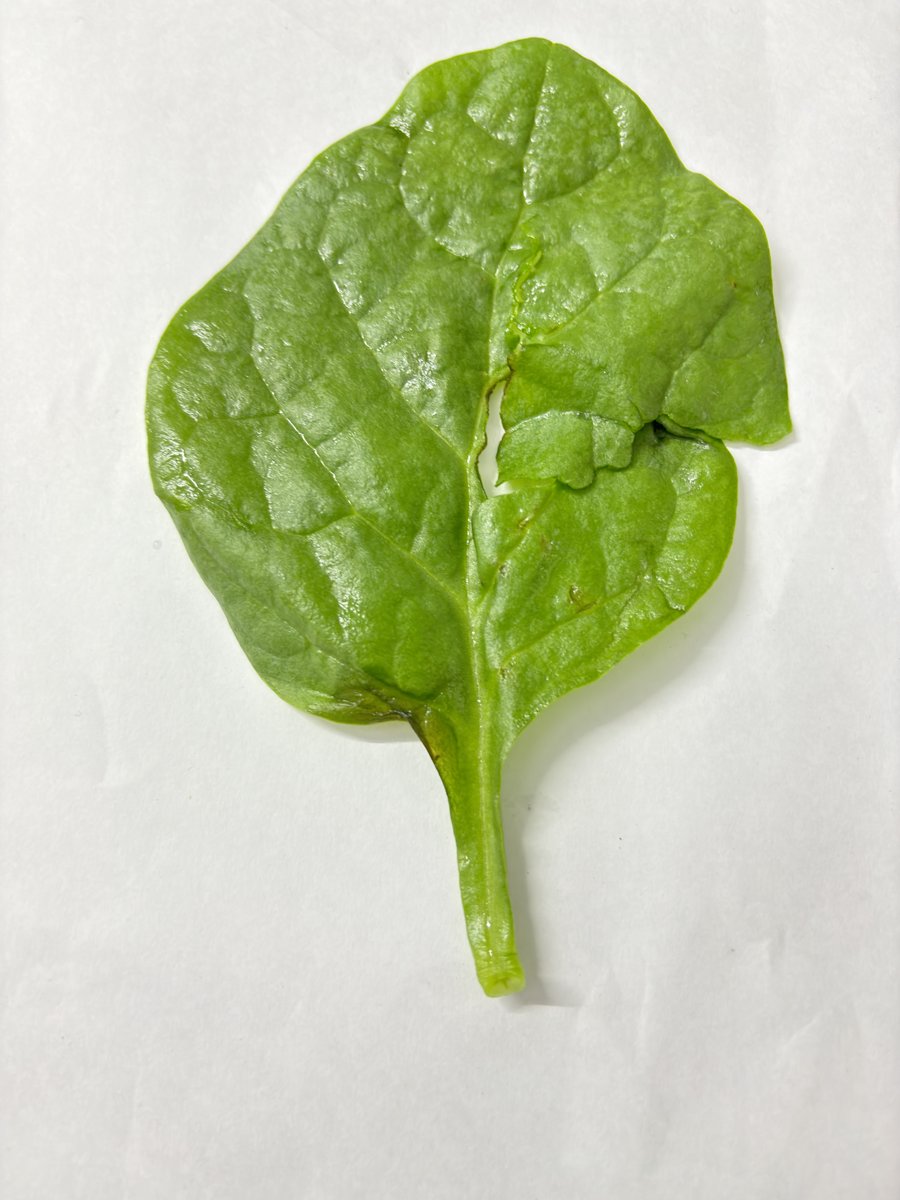
Label: Pest-Damage